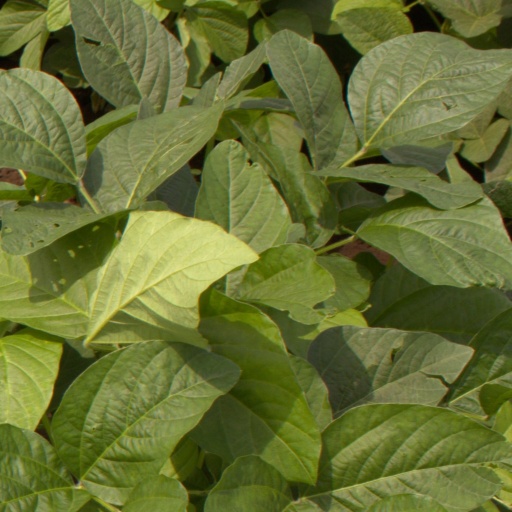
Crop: soybean